Citadel of Safed

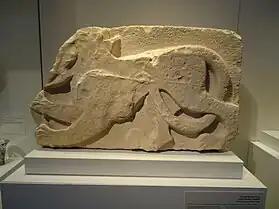
Symbol of Sultan Baybars found in the fortress of Safed. Currently housed in the Israel Museum.

In 1266, the army of the Mamluk Sultan Baibars besieged the fortress of Safed. On July 23, after six weeks of siege, the Mamluks successfully captured the fortress and slaughtered its defenders. The conquerors, who turned Safed into the capital of the Galilee district, feared the remaining Crusaders in Acre and also the Mongols who, at that time, had seized substantial parts of Asia. These concerns prompted the Mamluks to initiate an impressive reconstruction in the fortress.